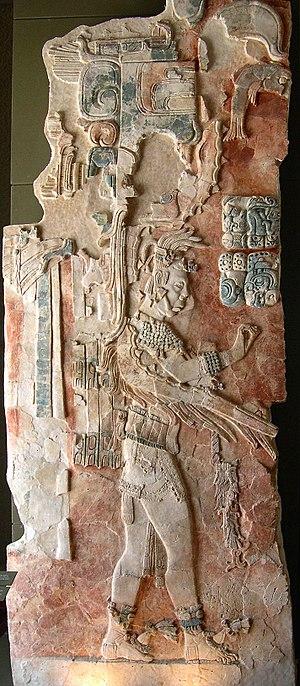
Au Mexique, le tourisme est une activité importante, aussi bien pour les Mexicains qui choisissent d'y passer leurs vacances, que pour les étrangers qui viennent y faire un séjour. Le Mexique est un pays de hauts plateaux enserrés entre deux chaînes montagneuses qui s’abaissent vers d’étroites plaines côtières à l’est et à l’ouest. Ces deux chaînes de montagnes se rejoignent au sud-est du pays où elles forment la Sierra Madre du sud. Au nord-ouest, la Basse-Californie est une longue et étroite péninsule qui s’étend sur 1,225 km et prolonge la Sierra Nevada américaine.
La civilisation maya est une ancienne civilisation de Mésoamérique principalement connue pour ses avancées dans les domaines de l'écriture, de l'art, de l'architecture, de l'agriculture, des mathématiques et de l'astronomie. C'est une des civilisations précolombiennes les plus étudiées avec celles des Aztèques et des Incas.
Palenque est une cité maya qui se situe dans l’État mexicain du Chiapas, près du fleuve Usumacinta. C’est l’un des sites les plus impressionnants de cette culture. Comparée aux autres cités mayas, elle est de taille moyenne : bien plus petite que Tikal ou Copán, elle se distingue néanmoins par son patrimoine architectural et sculptural.